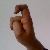
The image shows a hand gesture representing the letter 'X' in Indian Sign Language.